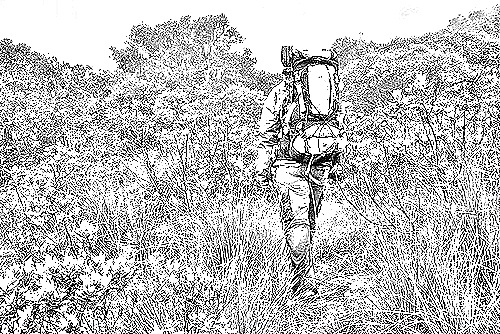
Portrait style: Sketch Portrait